List of superseded scientific theories

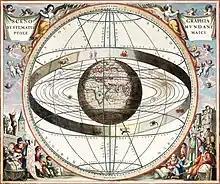
The obsolete geocentric model places Earth at the centre of the Universe.

This list includes well-known general theories in science and pre-scientific natural history and natural philosophy that have since been superseded by other scientific theories. Many discarded explanations were once supported by a scientific consensus, but replaced after more empirical information became available that identified flaws and prompted new theories which better explain the available data. Pre-modern explanations originated before the scientific method, with varying degrees of empirical support.